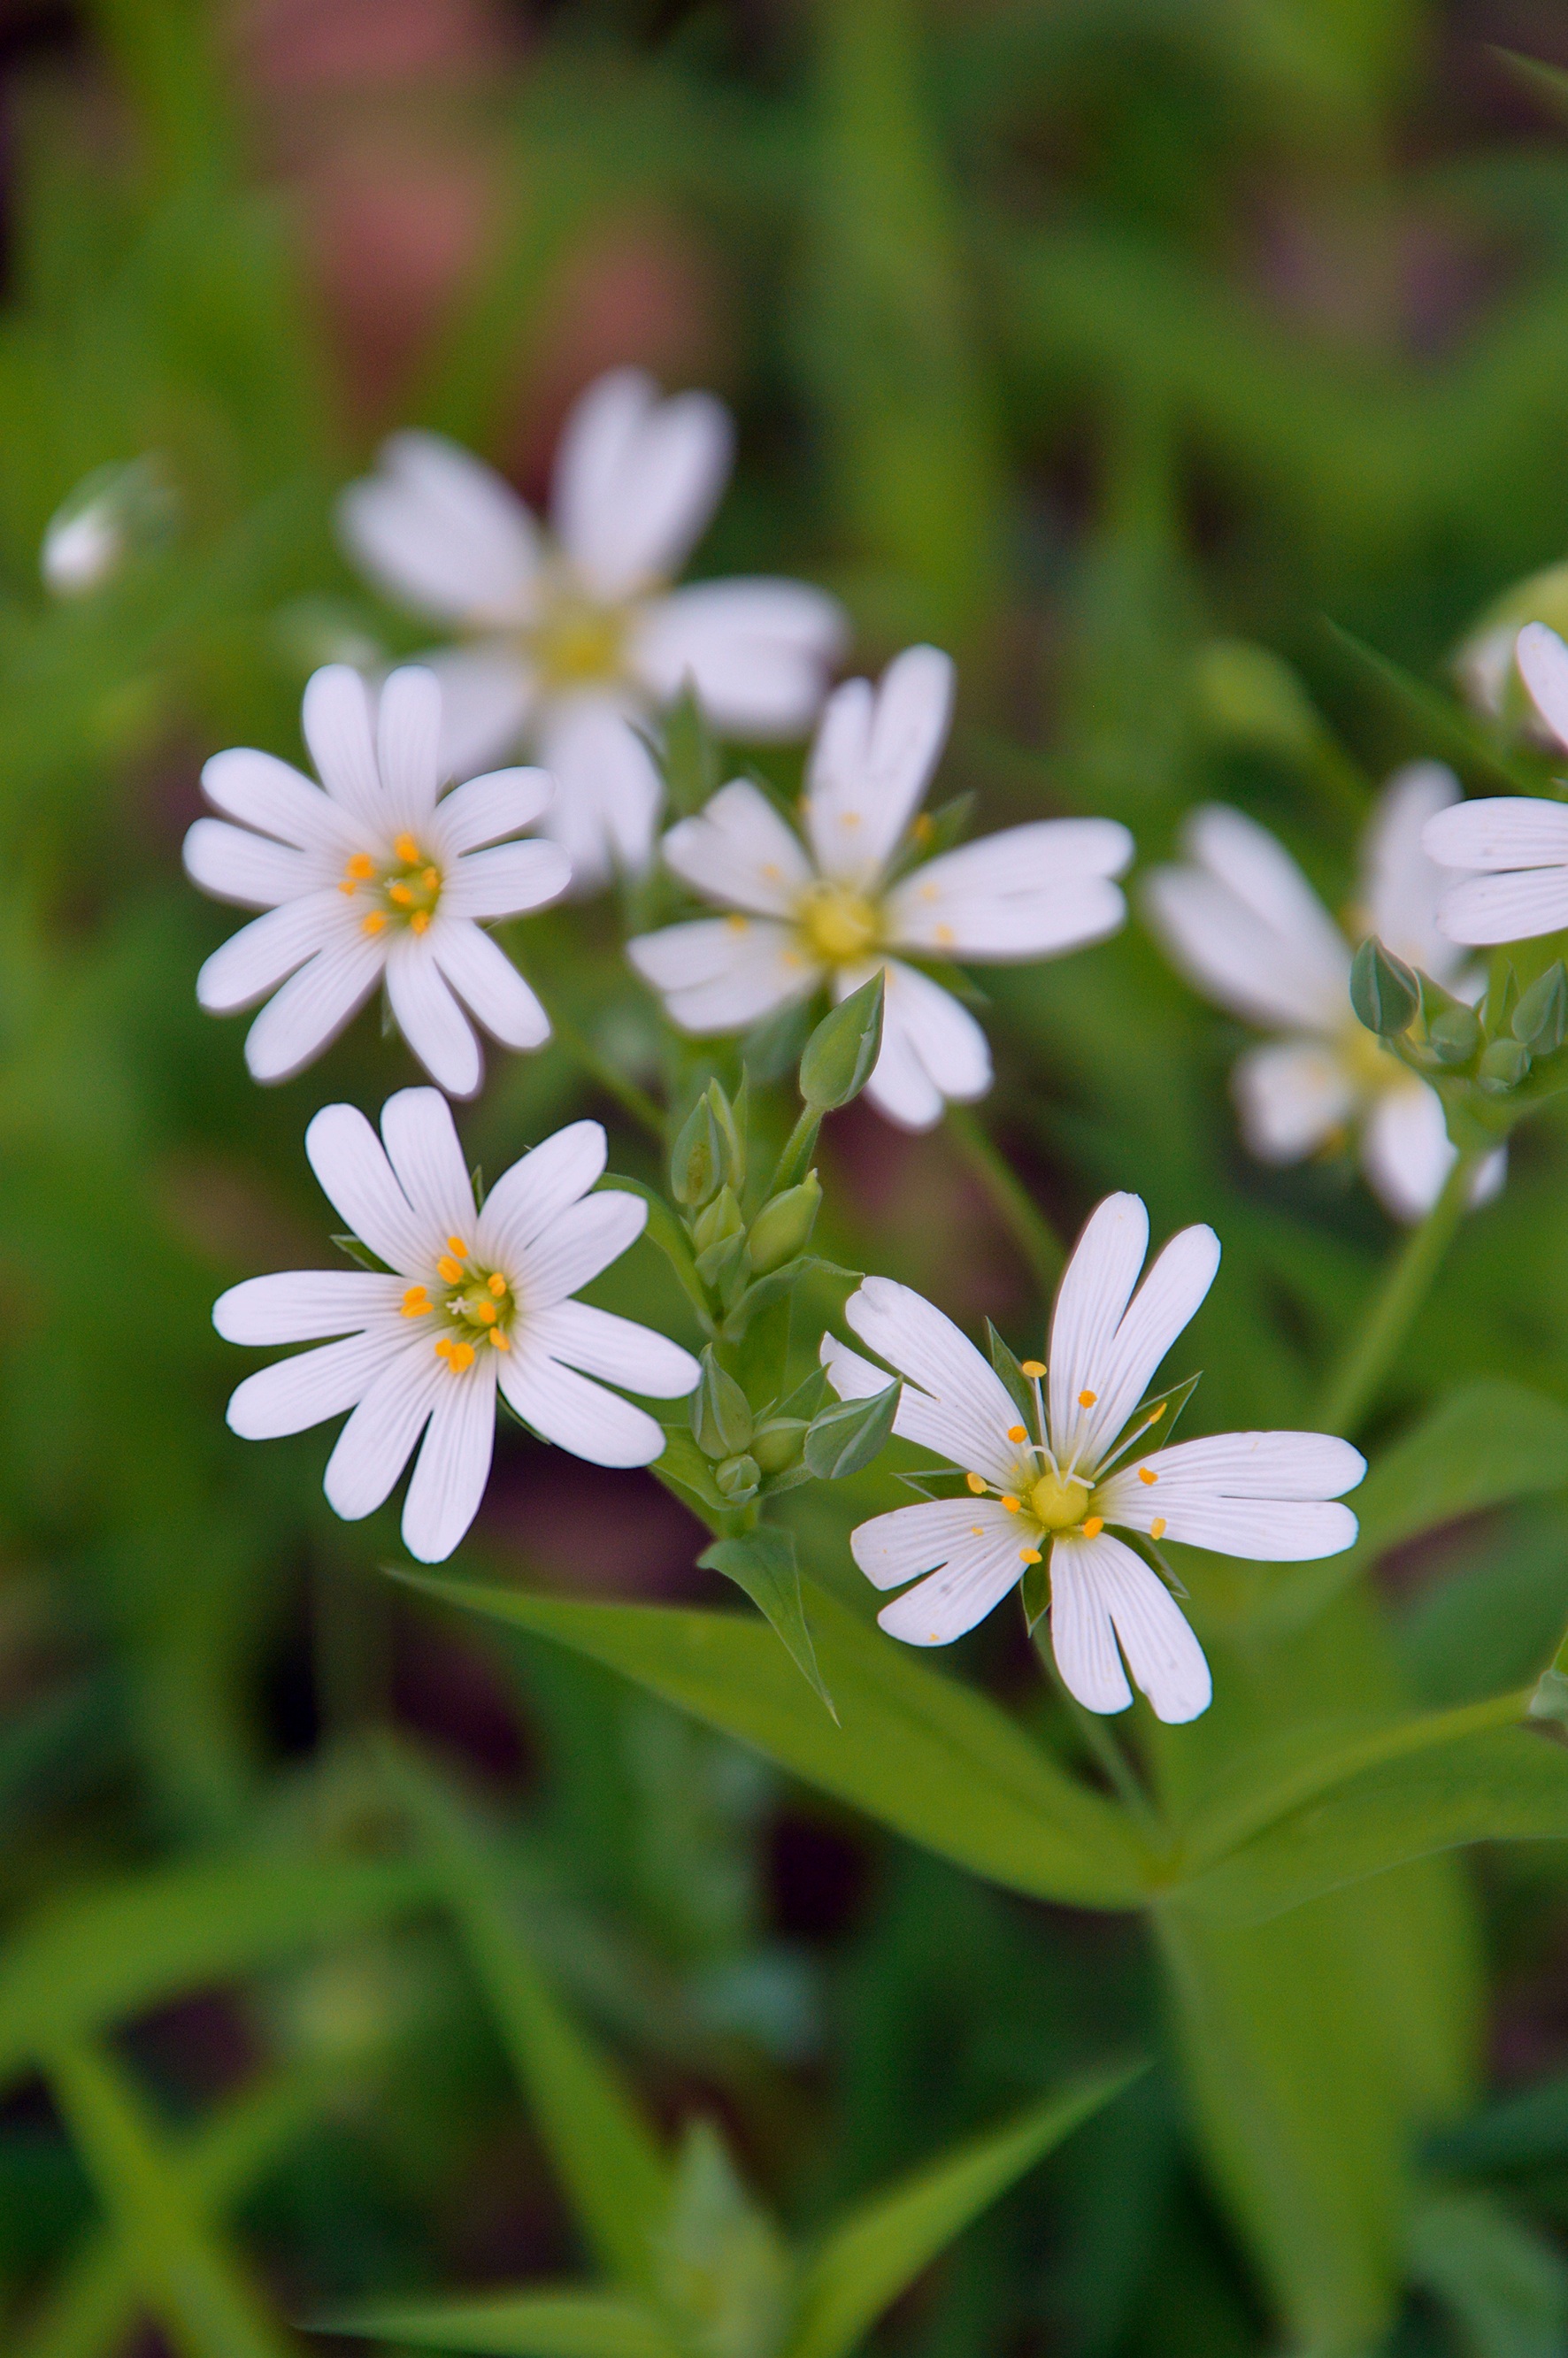
nature, blossom, plant, white, meadow, flower, petal, spring, botany, garden, flora, white flower, wildflower, flowers, close up, mood, spring flowers, meadow flower, macro photography, flowering plant, land plant, centaurium